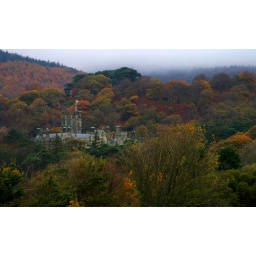
Margam Castle towers surrounded by trees displaying autumn colours with mist decending.